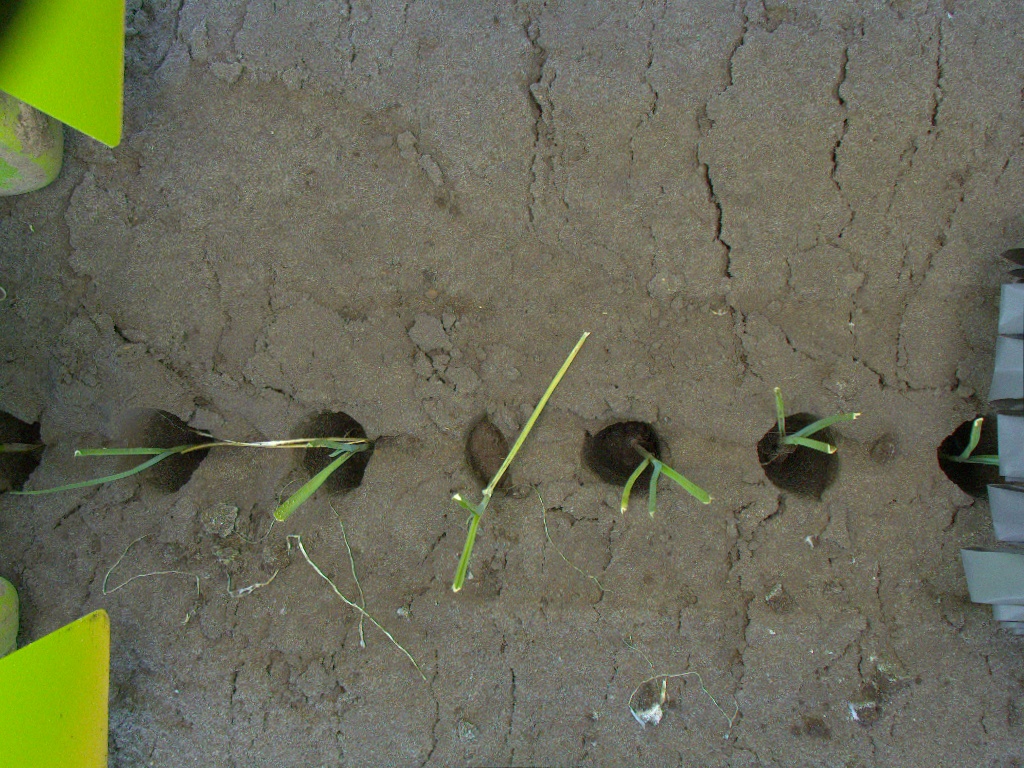
Crop: leek
Objects: stem_leek, stem_leek, stem_leek, stem_leek, stem_leek, stem_leek, stem_leek, leek, leek, leek, leek, leek, leek, leek